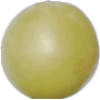
Label: Grape White 2